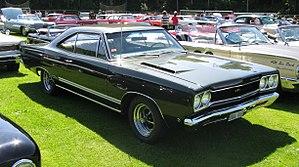
La Plymouth GTX est une automobile introduite sous le nom de Belvedere GTX en 1967 par la division Plymouth. Elle a été positionnée comme une Muscle car de performance haut de gamme de taille moyenne jusqu'en 1971.